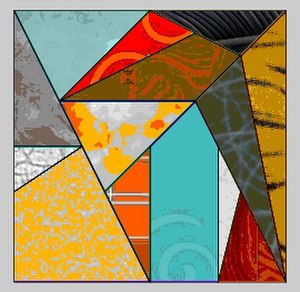
Arkimedes' Palimpsest
Stomachion er et dissektionspuslespil i Arkimedes' Palimpsest.
Arkimedes' Palimpsest er en palimpsest på pergament i form af et kodeks. Den var oprindeligt et ellers ukendt værk af den oldgræske matematiker, fysiker og ingeniør Arkimedes fra Syrakus og andre forfattere, der var blevet overskrevet med en religiøs tekst.